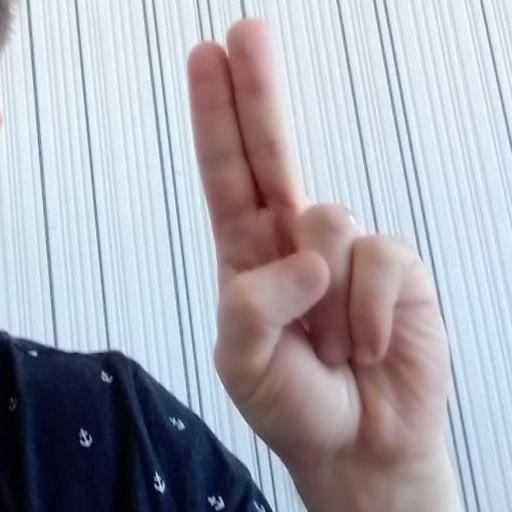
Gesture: two_up